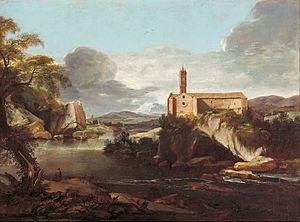
Jacques Courtois ou Giacomo Cortese, est un frère jésuite franc-comtois, peintre et graveur communément appelé le Bourguignon des batailles, il Borgognone ou Giacomo Borgognone.